World map

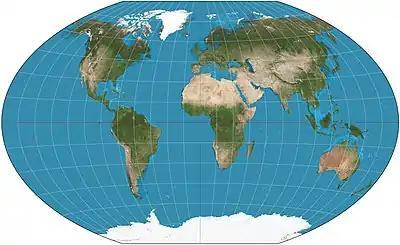
A world map on the Winkel tripel projection, a low-error map projection adopted by the National Geographic Society for reference maps

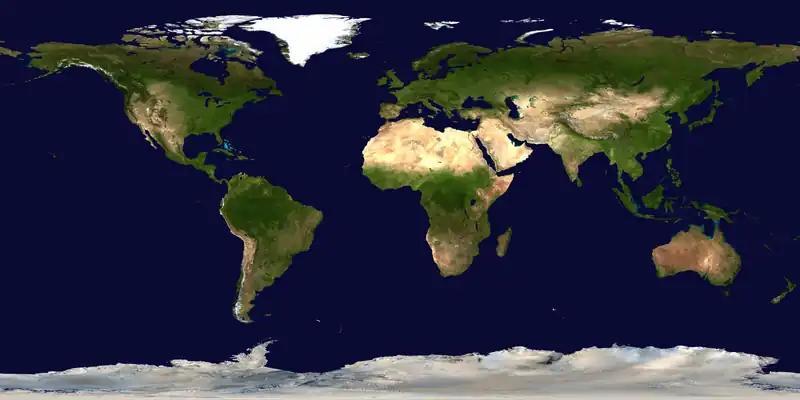
NASA's Blue Marble Next Generation, a composite of cloud-free satellite images

A world map is a map of most or all of the surface of Earth. World maps, because of their scale, must deal with the problem of projection. Maps rendered in two dimensions by necessity distort the display of the three-dimensional surface of the Earth. While this is true of any map, these distortions reach extremes in a world map. Many techniques have been developed to present world maps that address diverse technical and aesthetic goals.